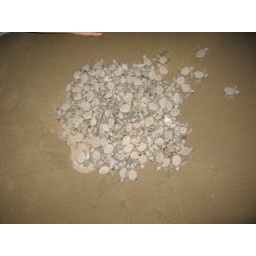
OCT '08. A week at on the beach in Mexico rescuing turtles with my nieces and their parents.